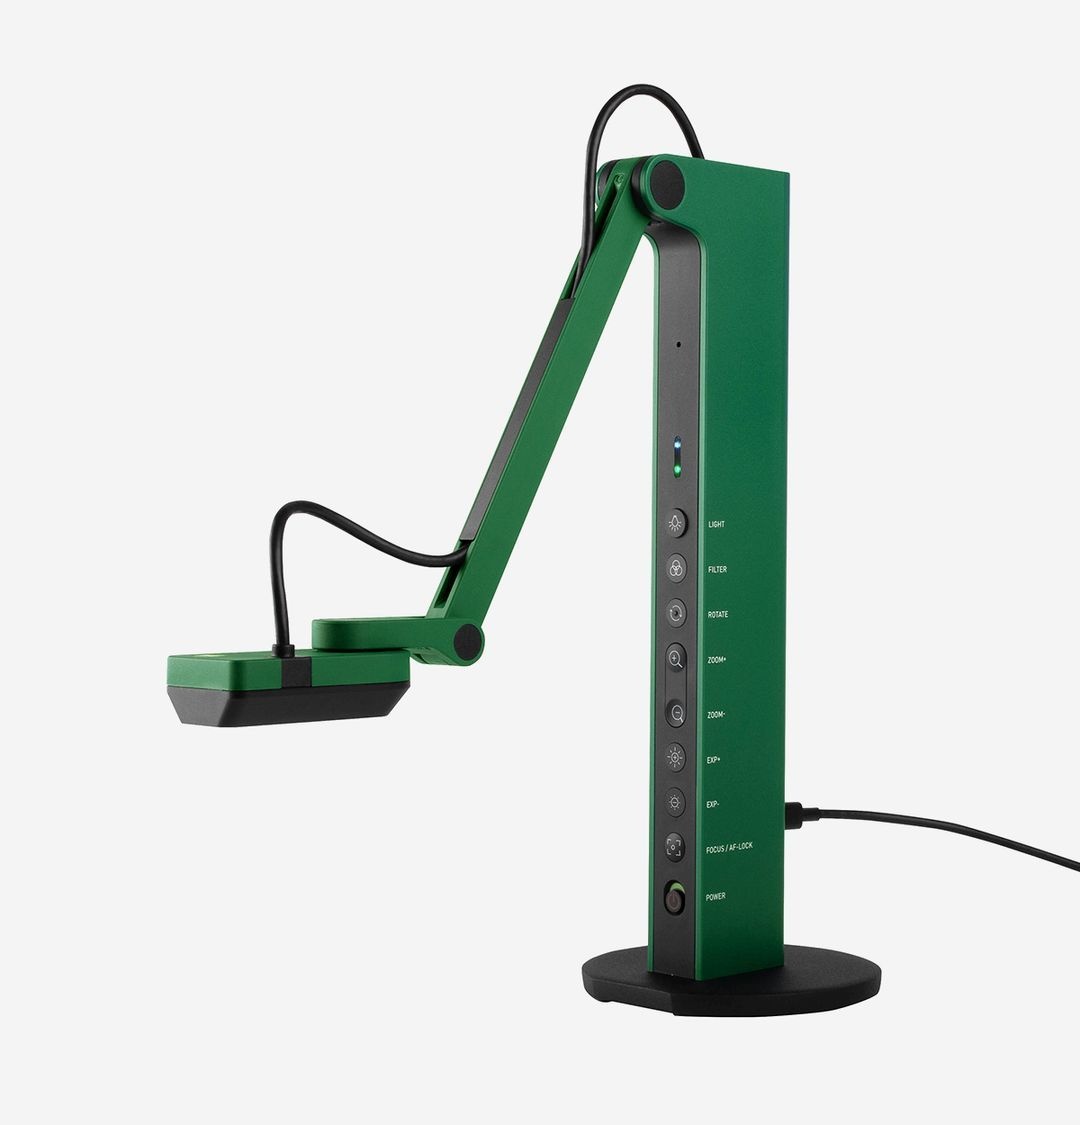
IPEVO VZ-R
IPEVO VZ-R HDMI/USB Dual Mode 8MP Document camera is a real-time image capturing device. It can capture materials such as documents, textbooks, artwork, devices, or 3D objects. Connect it to a TV, monitor, or projector via HDMI, and you'll be able to stream live images of your materials to a big screen, skipping the need for a computer. Visual Communication Tool for real-time projection, remote work, distance learning, web conferencing
Brand: IPEVO
Category: Office Supplies > Presentation Supplies > Document Cameras